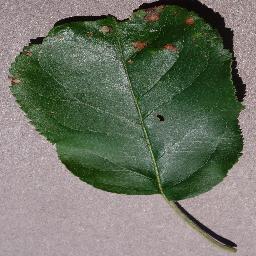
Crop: apple
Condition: black_rot